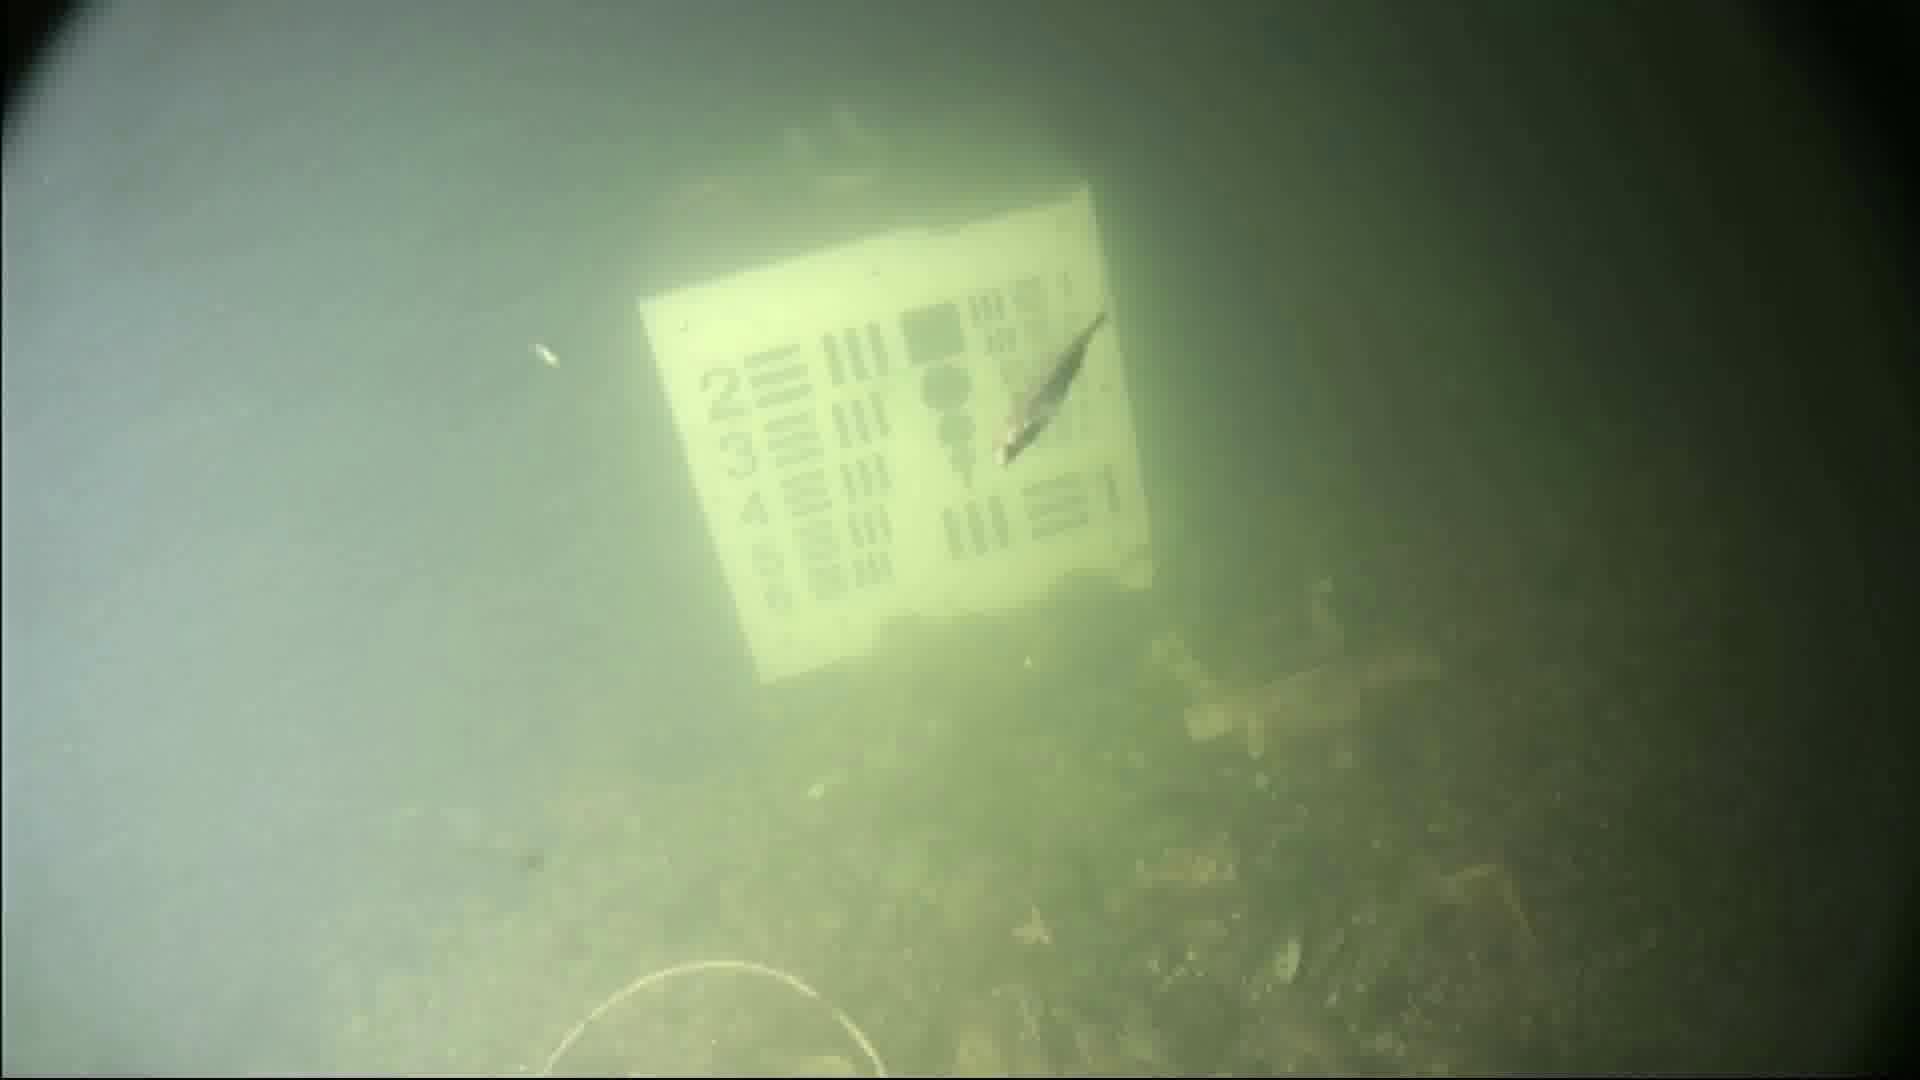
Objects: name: starfish
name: small_fish
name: crab